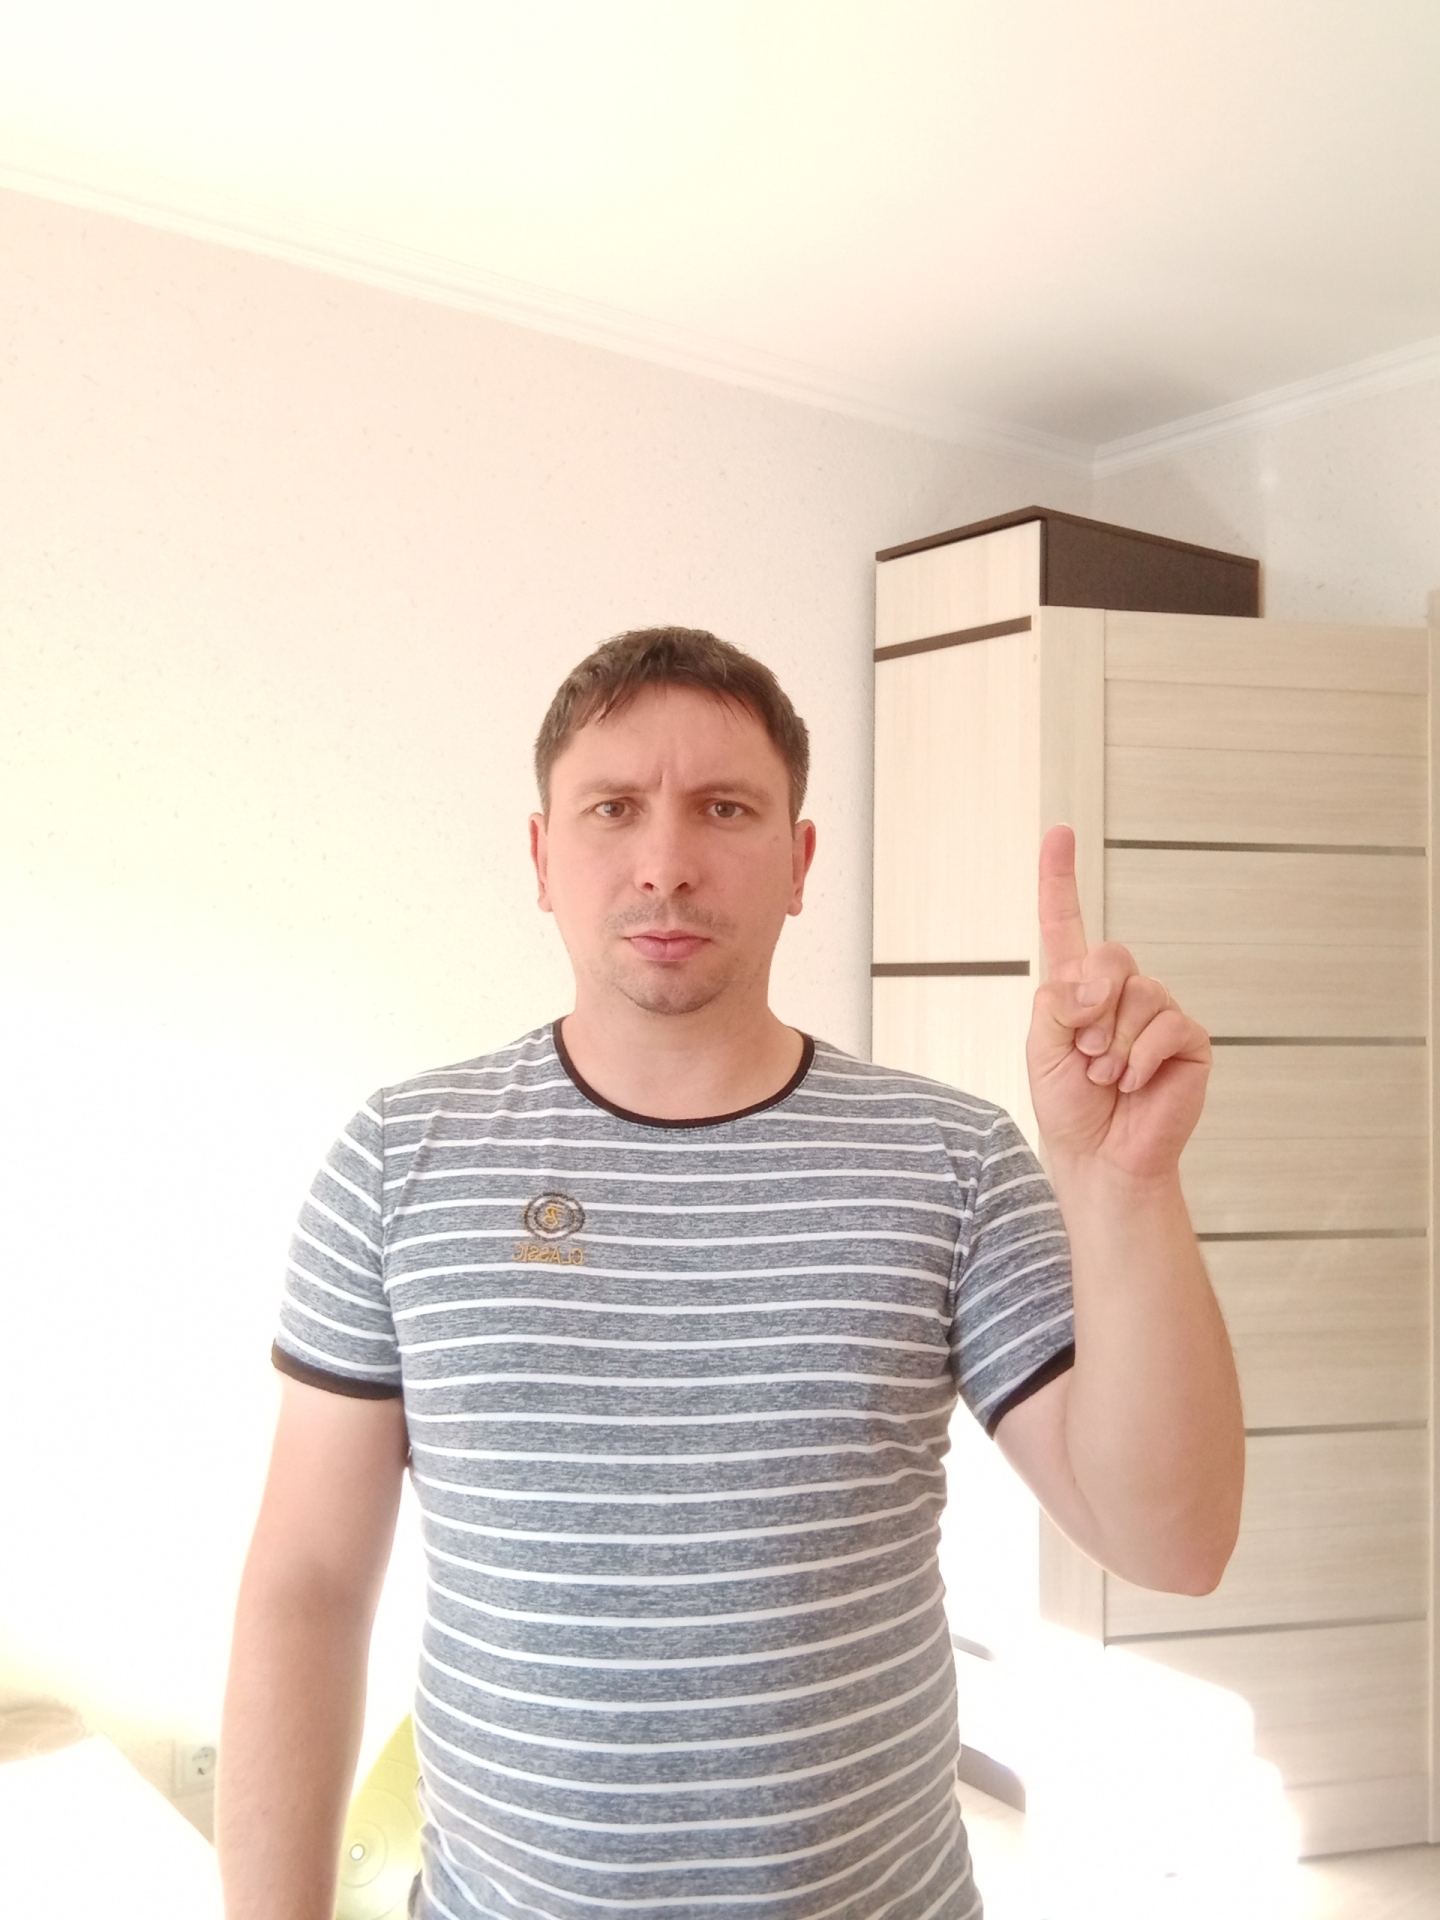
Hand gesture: one